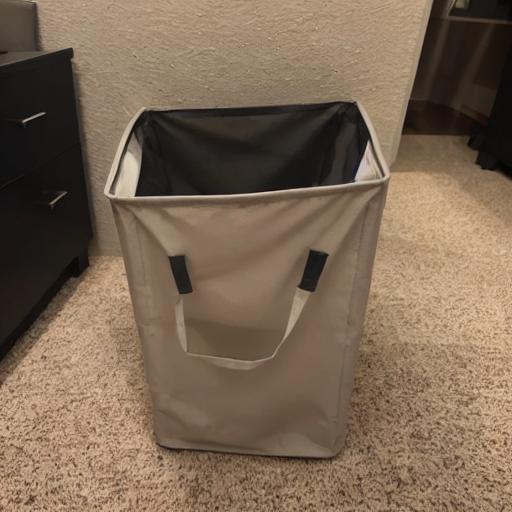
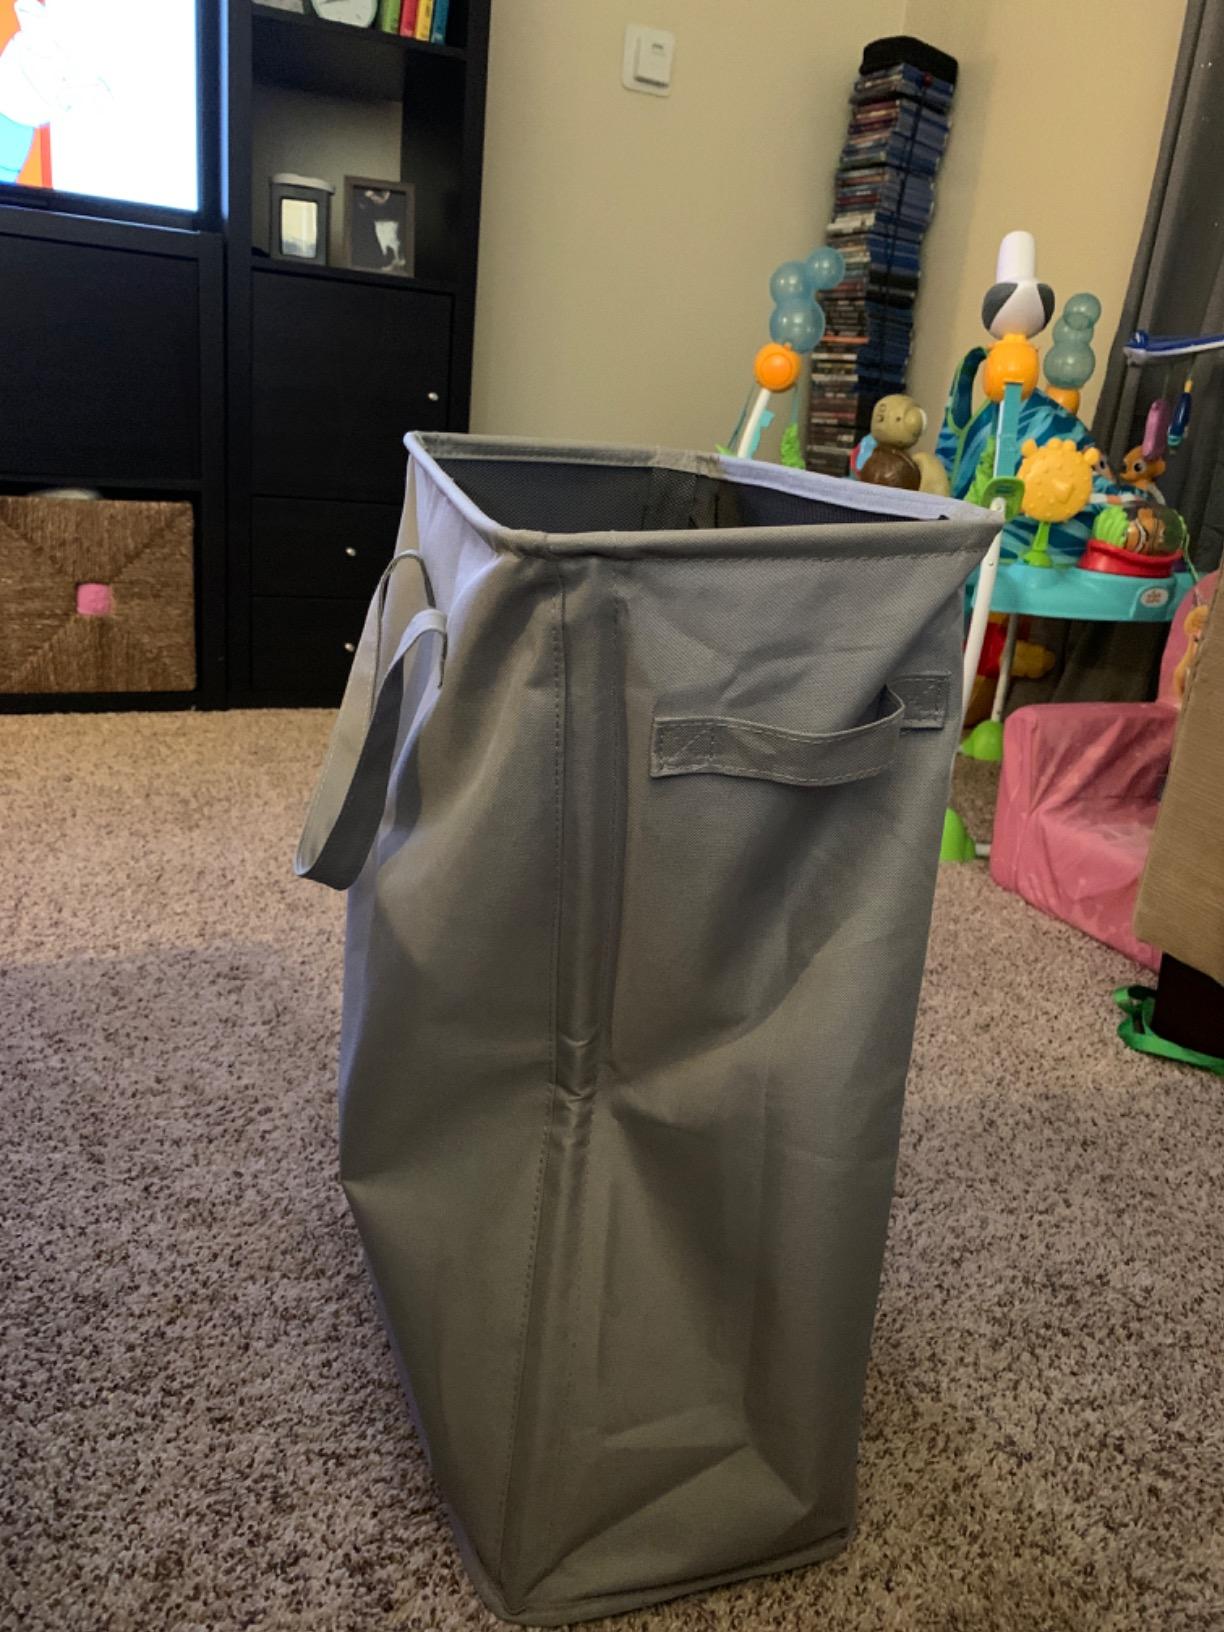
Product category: items_hamper
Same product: no